Kelly Writers House

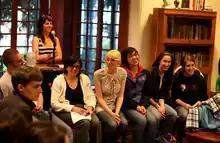
Kelly Writers House director Jessica Lowenthal and community members participating in 7-Up on Space

7-Up is an annual series at the Writers House. Seven speakers are invited to speak for seven minutes each on a single concept or topic of the Writers House planning committee's, (the Hub's) choosing. The Hub strives to make sure that the chosen topic is approachable from a variety of angles, possessing many interpretations and allowing each speaker's talk to be entirely unique. Past topics have included "Rock", "Bitter", "Ben", for University of Pennsylvania founder Ben Franklin; and "Gold". A complete list of topics and recordings of the speakers can be found on the 7-Up Series webpage.